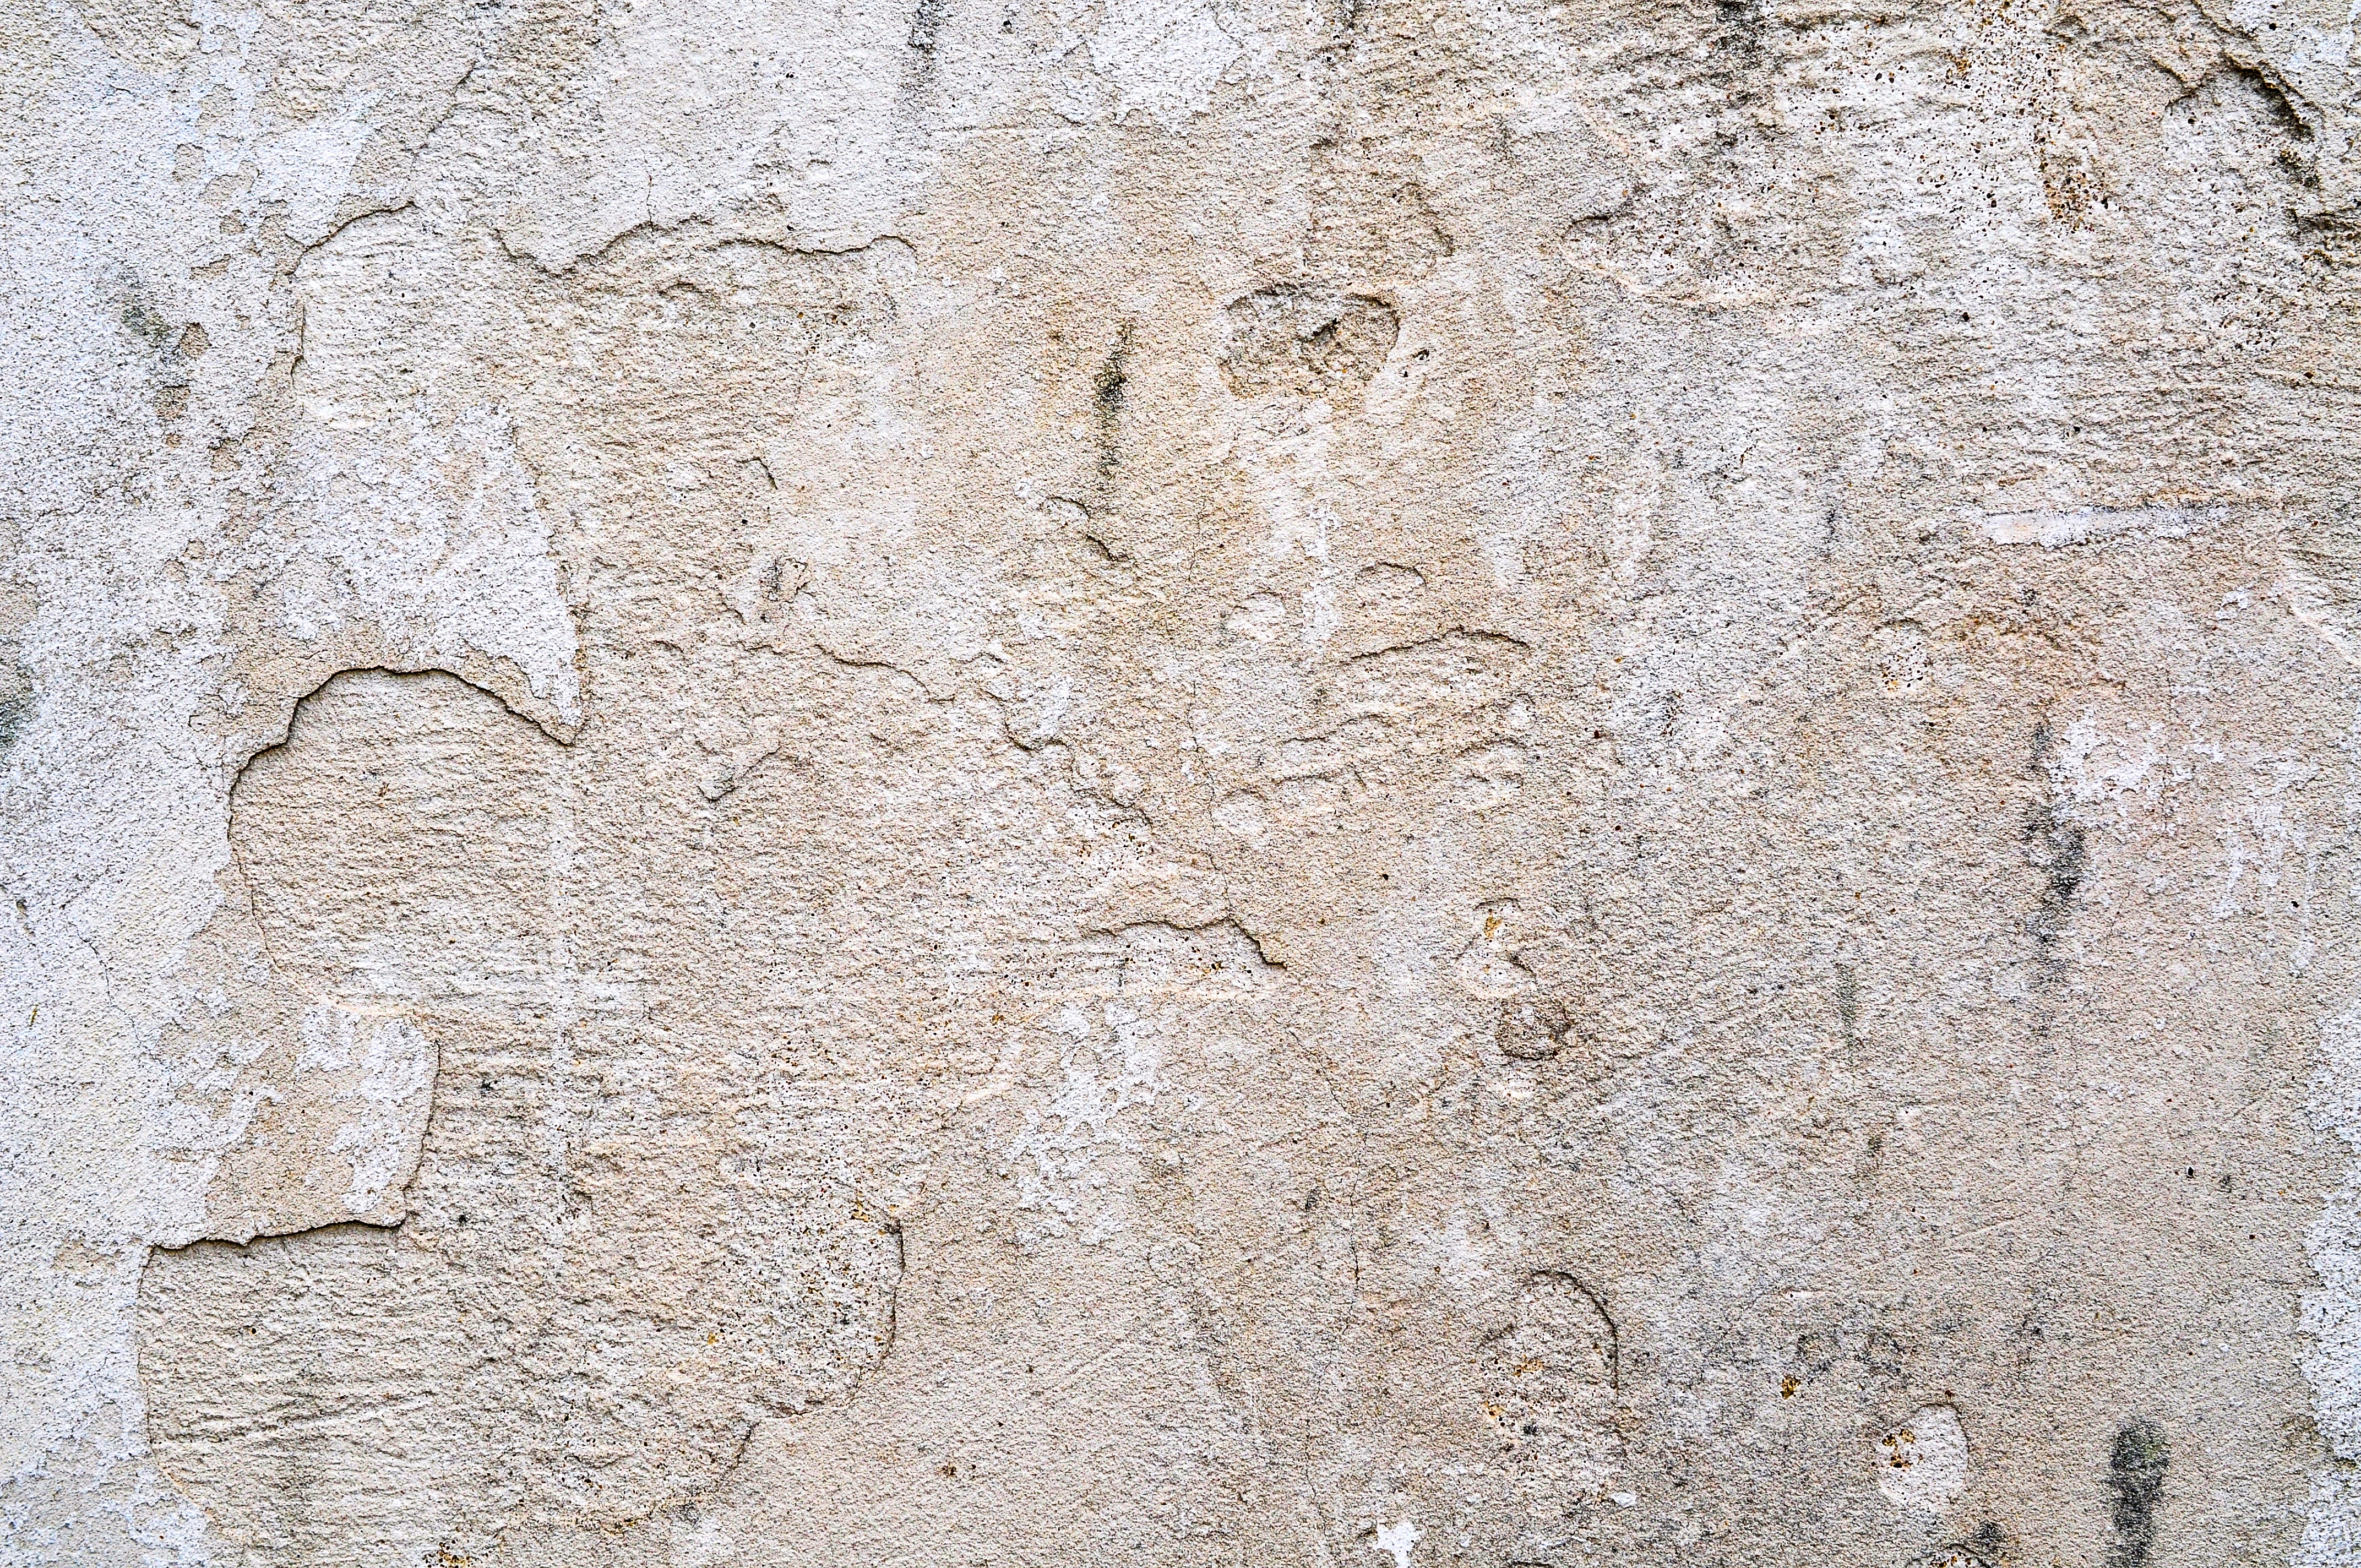
rock, structure, wood, white, texture, wall, soil, stone wall, art, background, geology, temple, carving, cracks, relief, plaster, stele, flooring, stone carving, ancient history